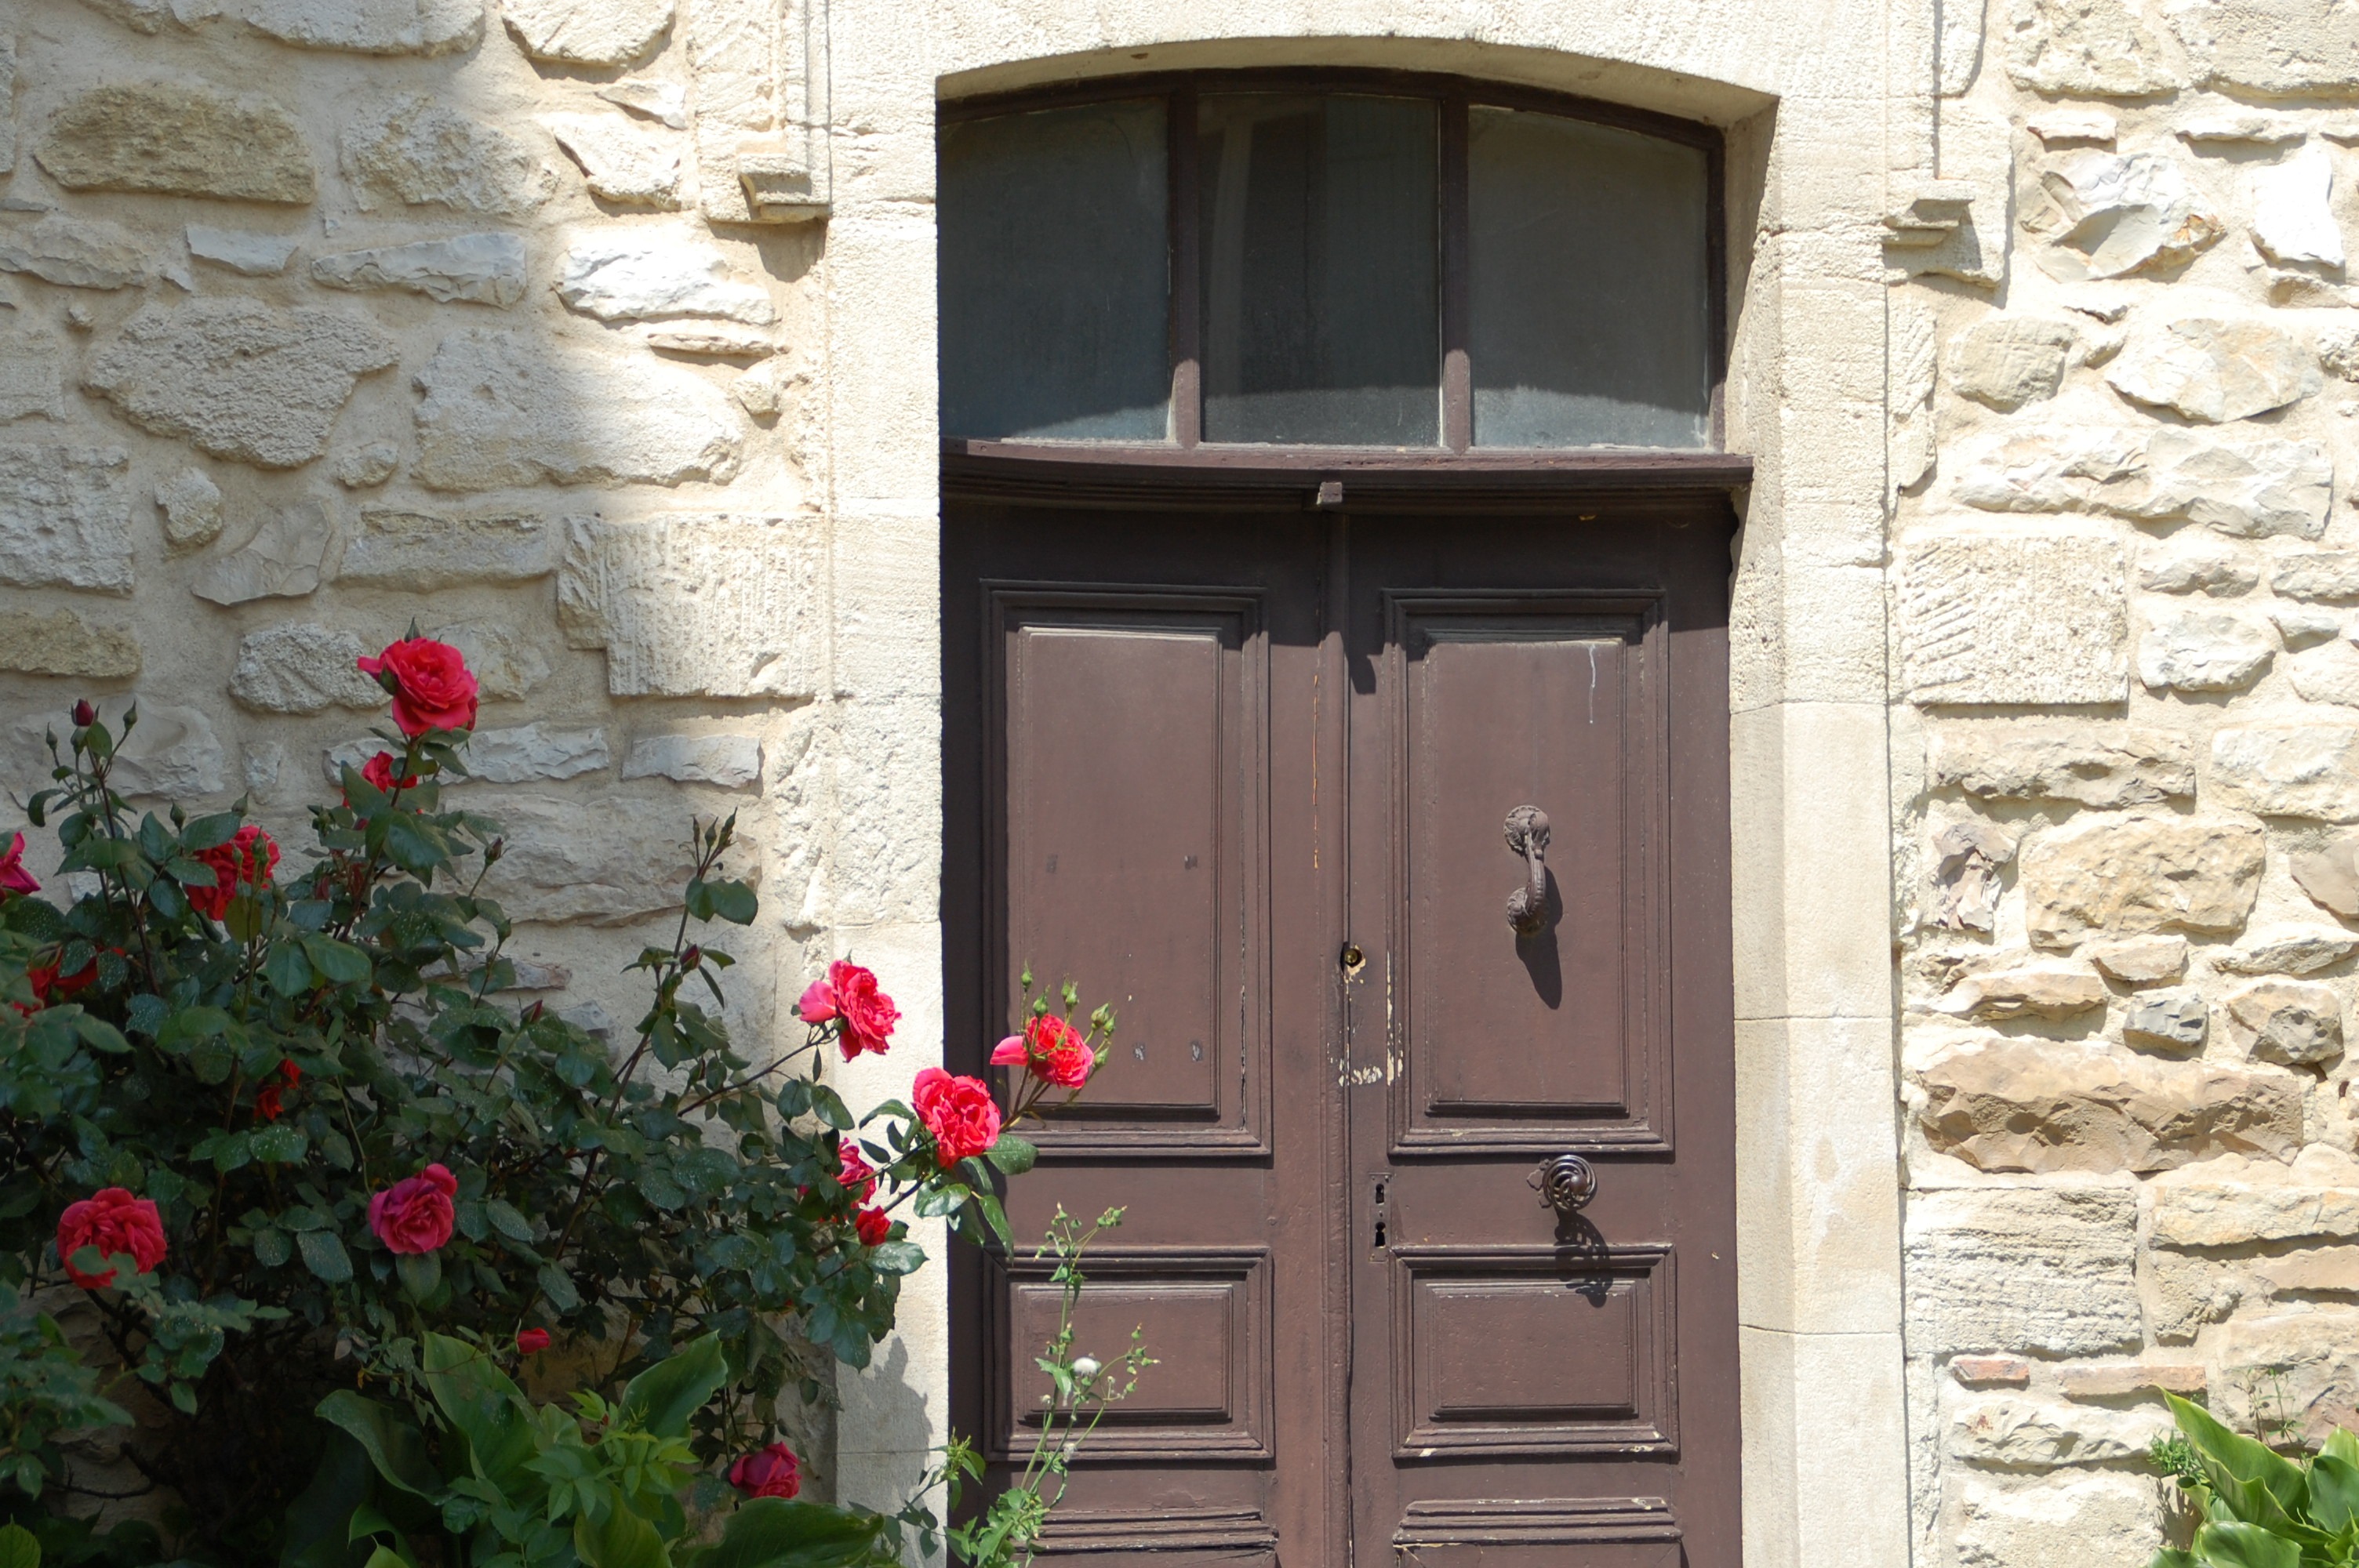
house, window, home, wall, arch, cottage, facade, door, entry, outdoor structure, sash window